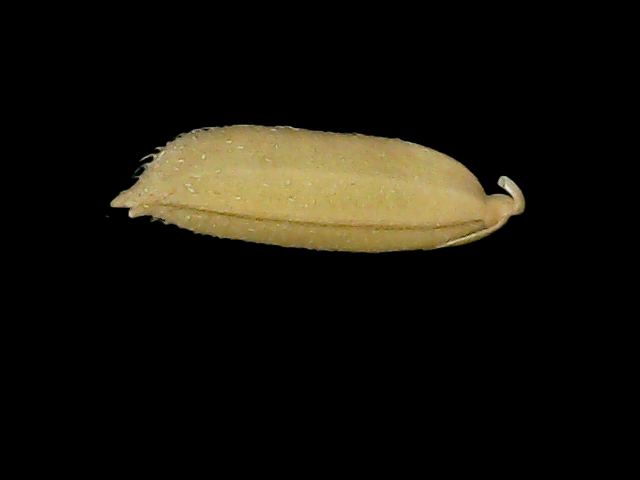
Rice variety: Bd85